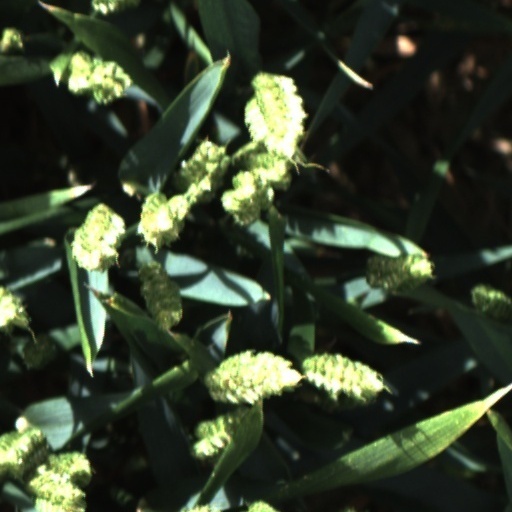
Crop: wheat